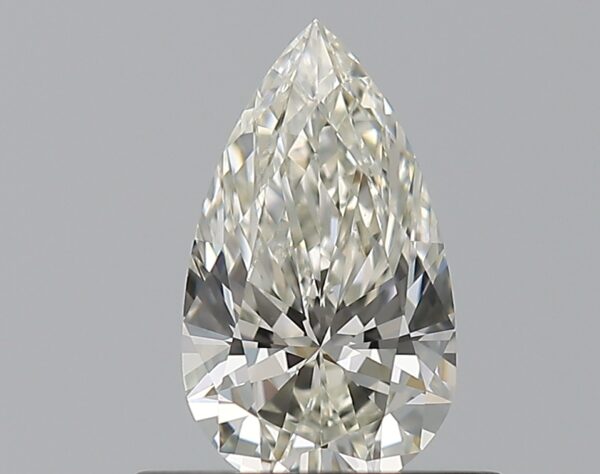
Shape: pear
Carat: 0.5
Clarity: VVS1
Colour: J
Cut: EX
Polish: EX
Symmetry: VG
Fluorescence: N
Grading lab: GIA
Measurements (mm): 7.52 x 4.32 x 2.64